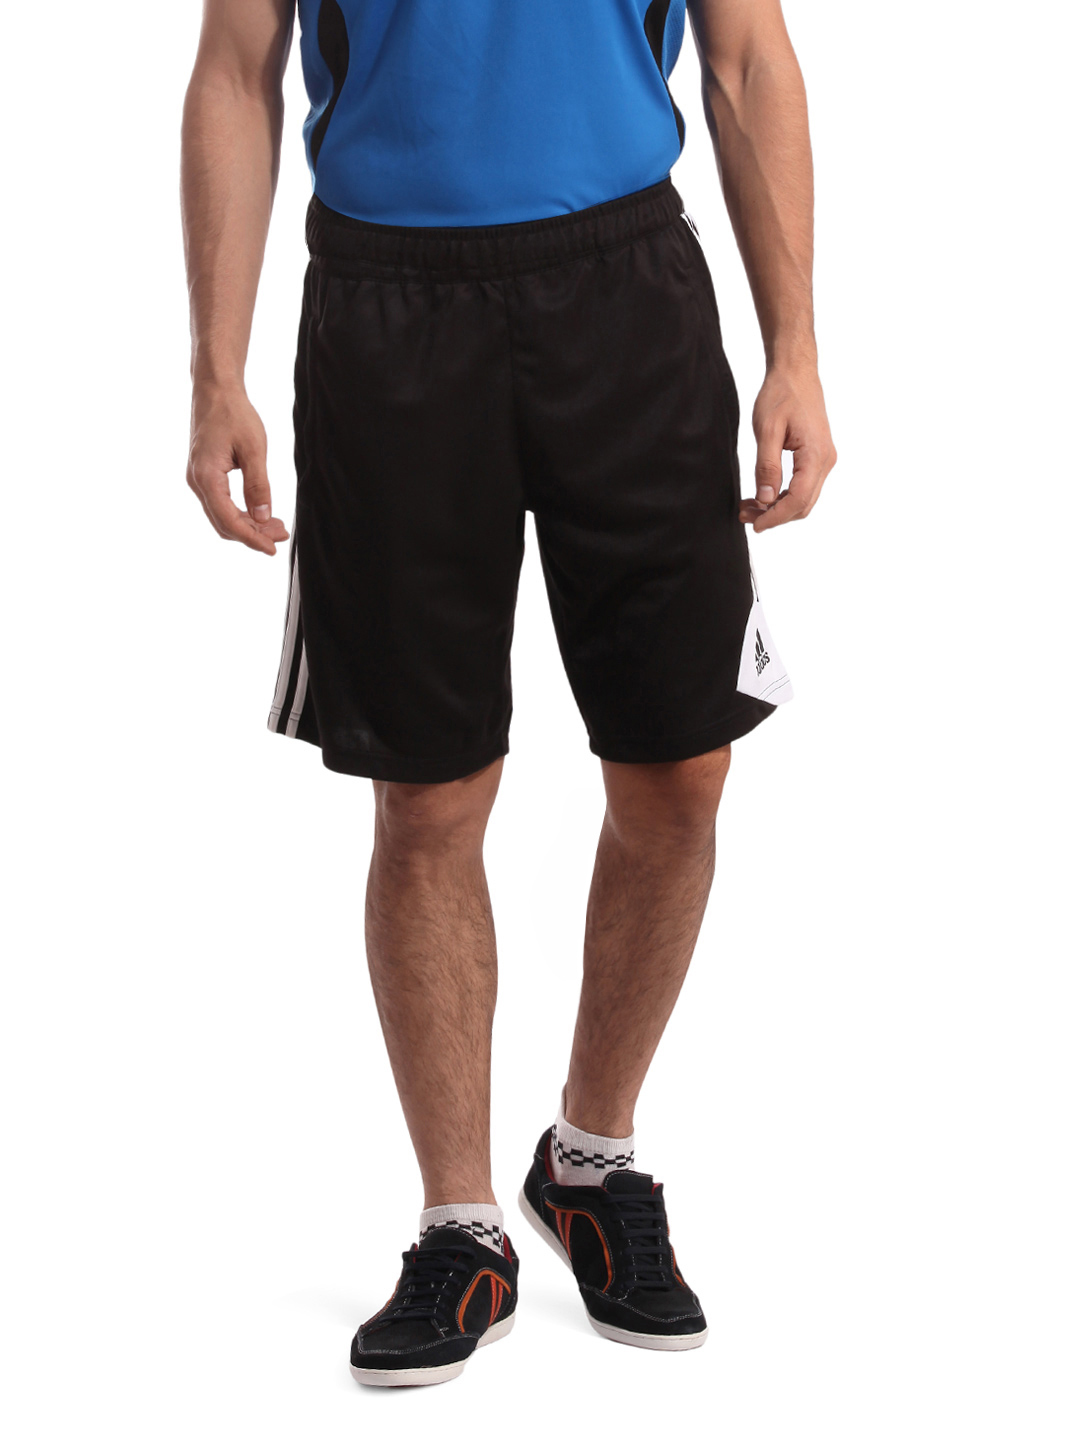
ADIDAS Men Training Black Shorts
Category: Apparel / Bottomwear / Shorts
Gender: Men
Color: Black
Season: Summer 2012
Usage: Sports